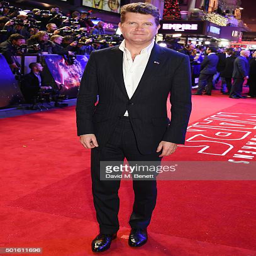
politician attends the european premiere